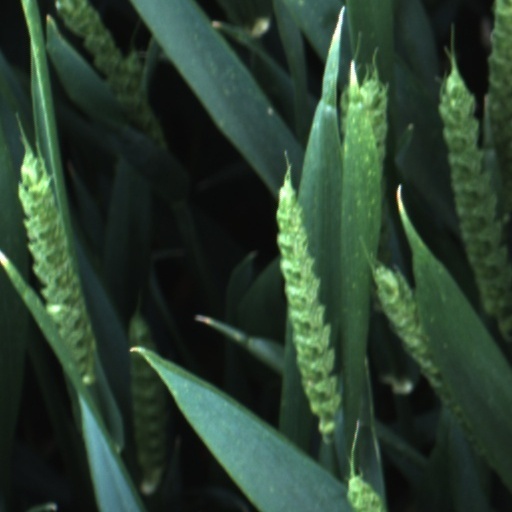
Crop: wheat